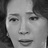
Emotion: sad